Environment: real
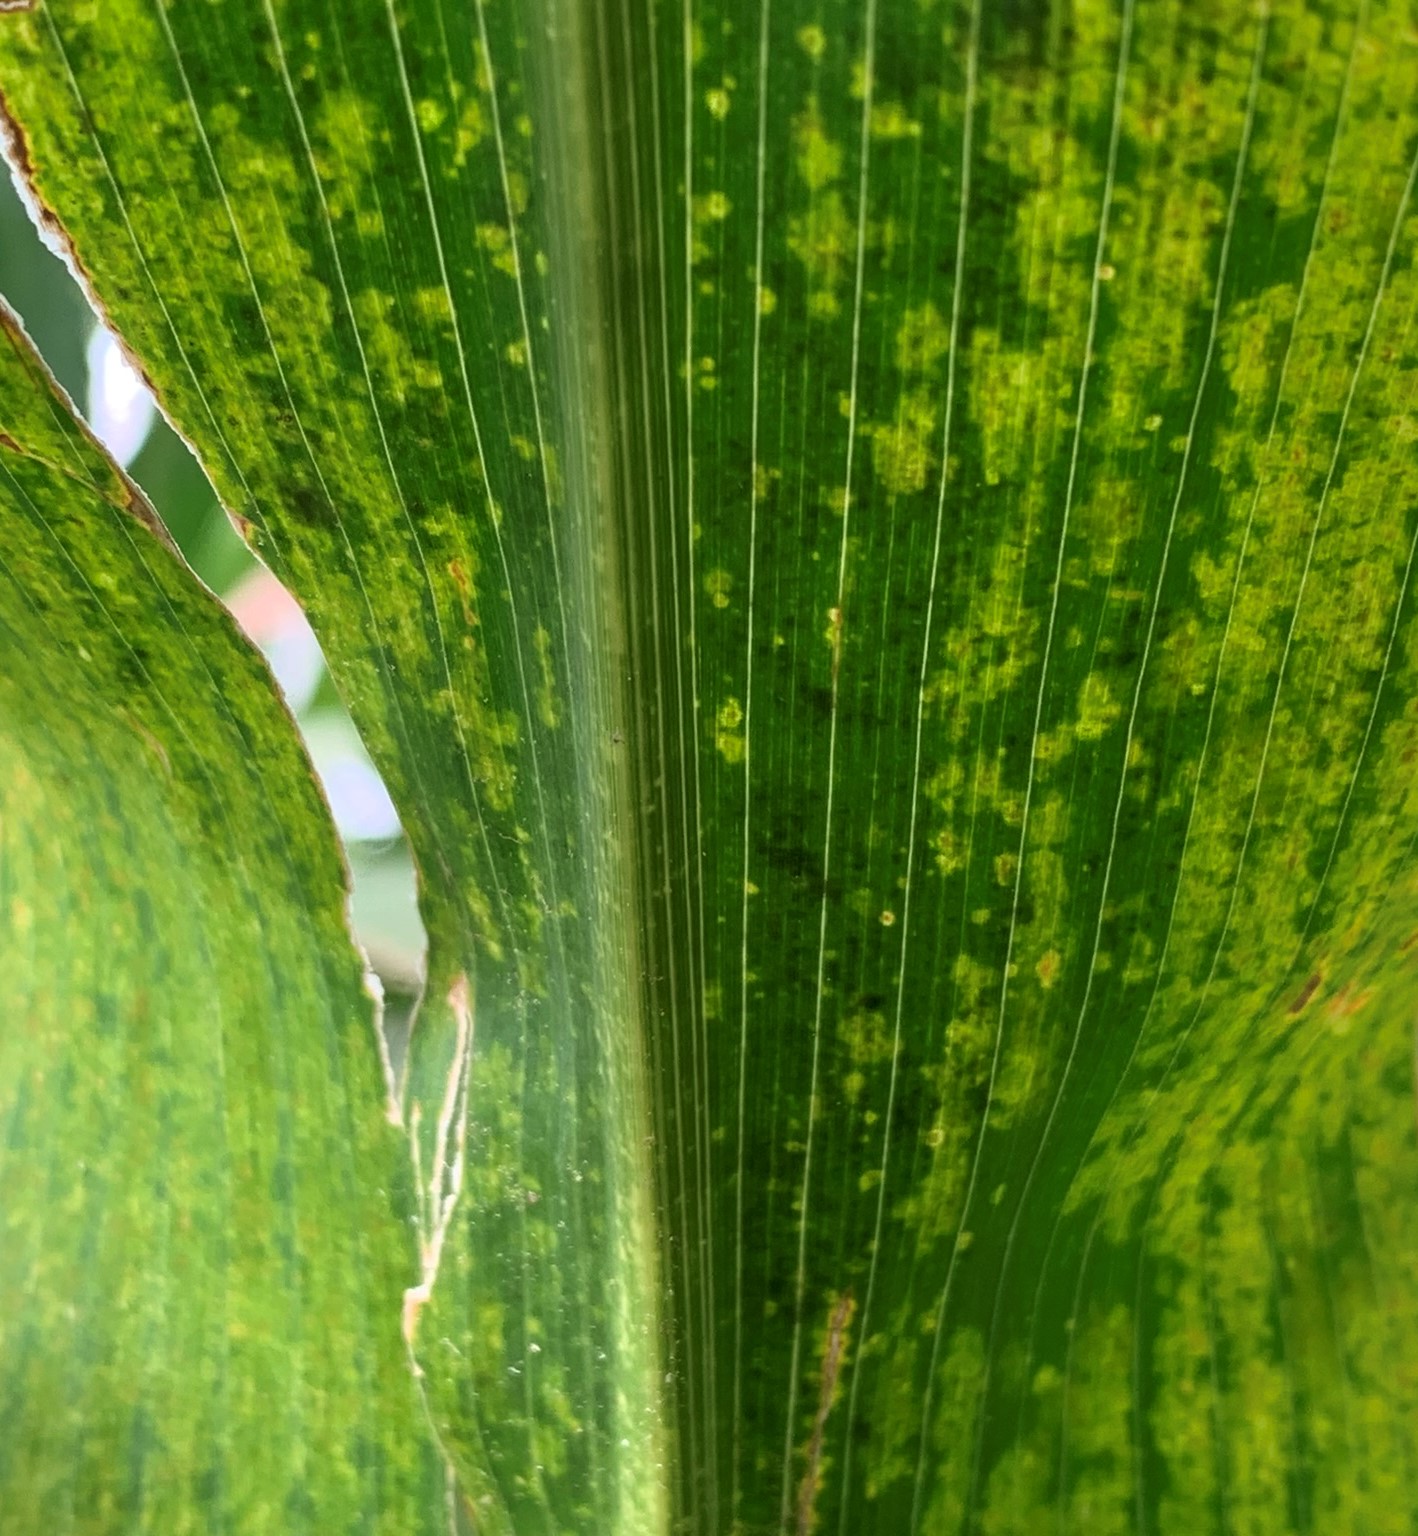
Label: lethal_necrosis